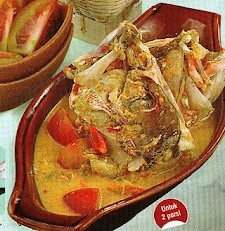
Label: gulai_ikan